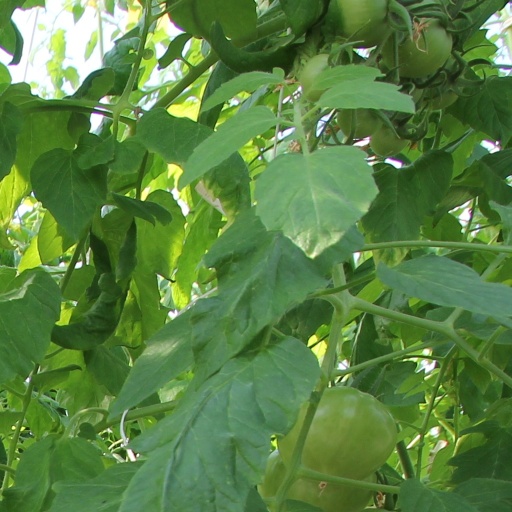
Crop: tomato